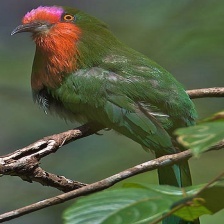
Species: RED BEARDED BEE EATER
Scientific name: NYCTYORNIS AMICTUS
ImageNet parent category: bee_eater